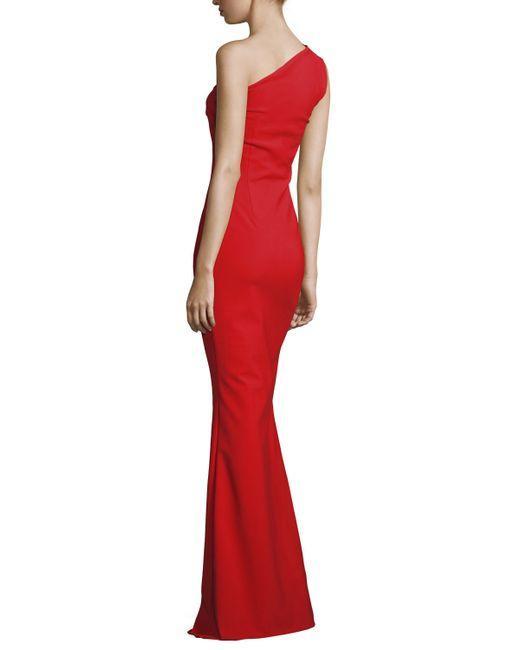
Rotes Kleid mit schmaler Passform über der Schulter für Damen